Vaikuntha

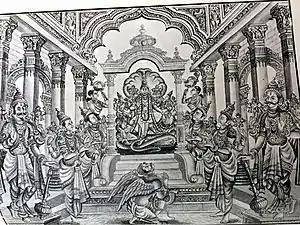
An illustration of Vaikuntha, presided over by Vishnu

Vaikuntha, also called Vishnuloka, is the abode of god Vishnu, the supreme deity and his consort Lakshmi, the supreme goddess of the Vaishnava tradition of Hinduism.